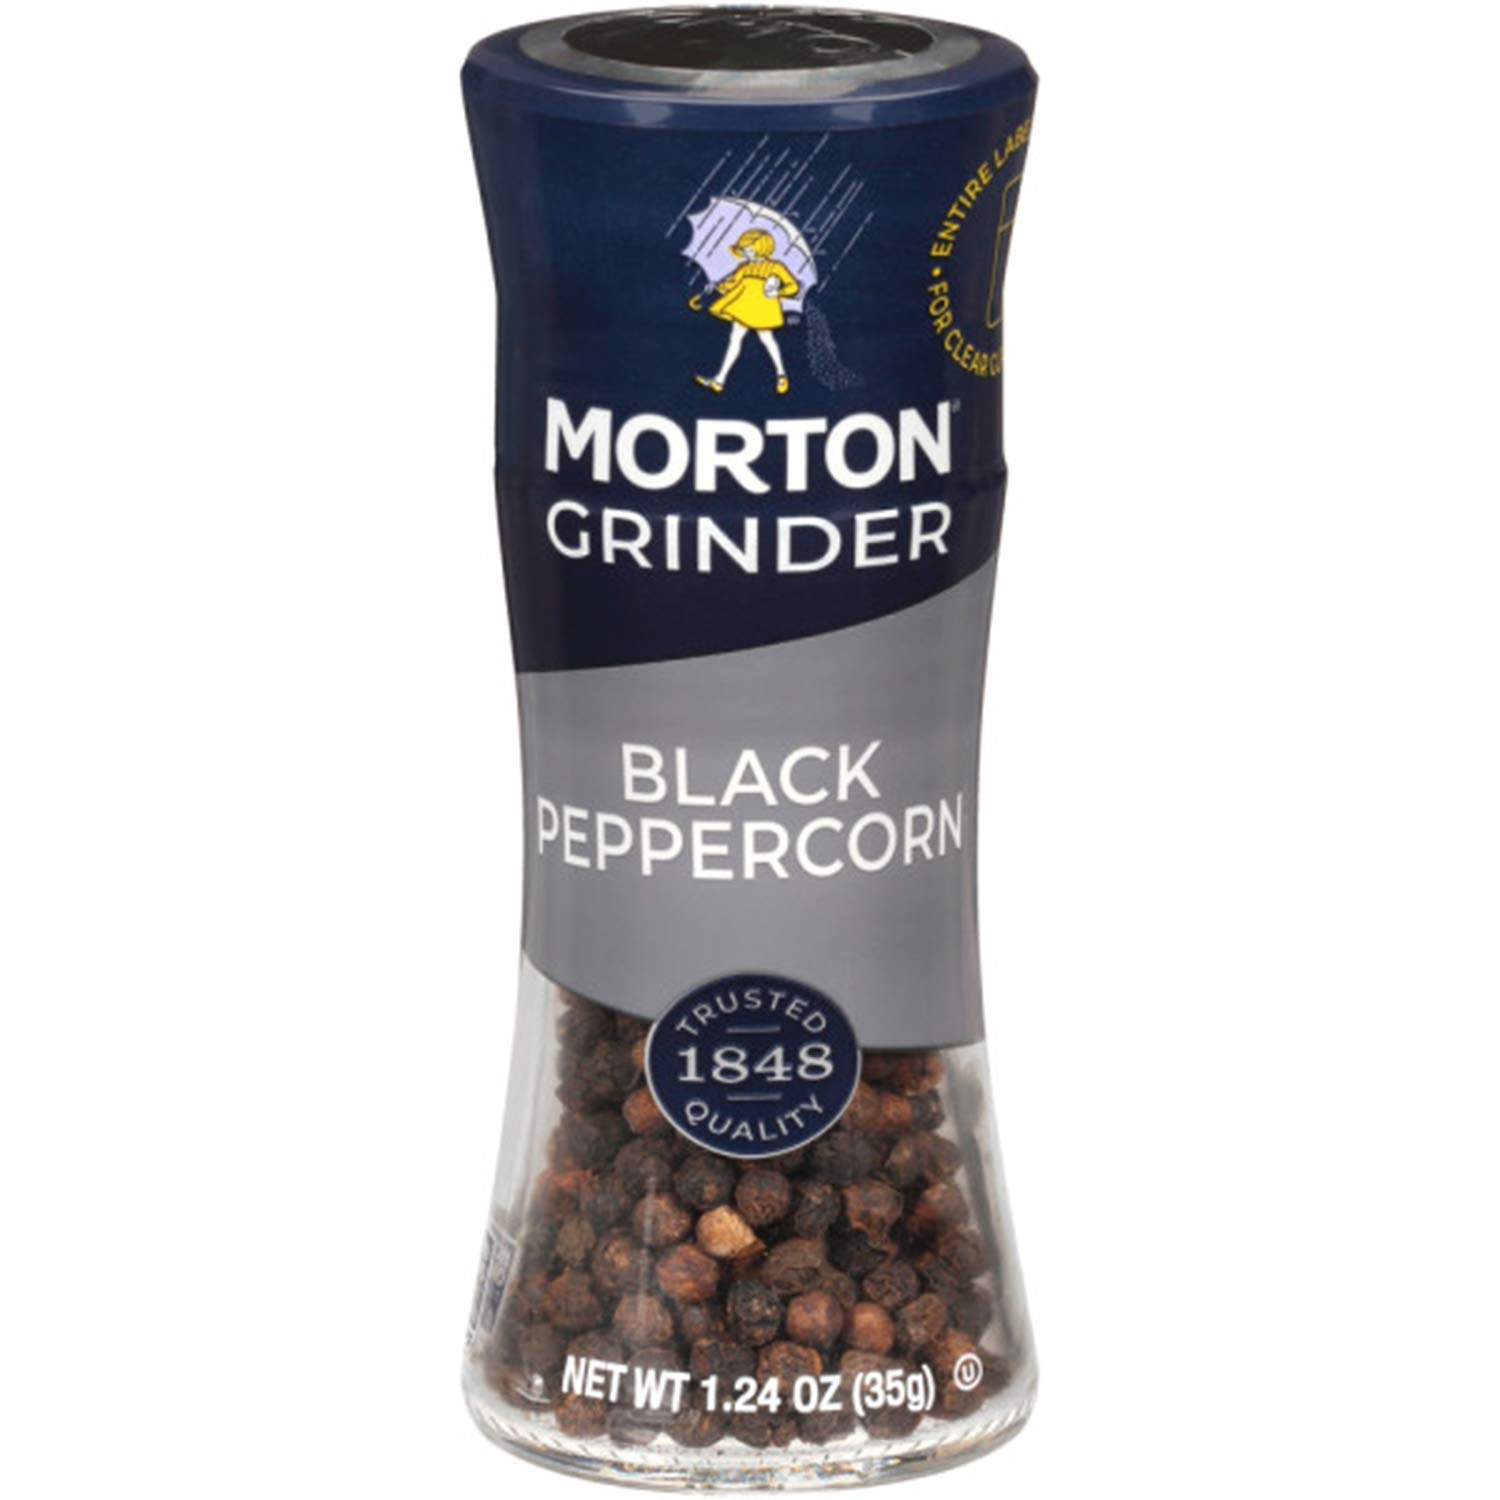
Item Name: Morton Black Peppercorn Grinder, 1.24 Ounce Grinder (Pack of 6)
Bullet Point 1: ON YOUR TABLE FOR GENERATIONS - Morton has been a household staple since 1848
Bullet Point 2: DESIGNED FOR CONVIENCE - Sleek and disposable, the Morton Black Peppercorn Grinder fits perfectly in any kitchen
Bullet Point 3: FROM STOVETOP TO TABLETOP - dress up your meal and your kitchen with Morton grinders
Bullet Point 4: FOR ALL SEASONS - No pun intended! Whether it’s your next dinner party or a night in, Morton has it covered
Bullet Point 5: JUST A TWIST - That’s all it takes. Take your meal to the next level with Morton
Value: 7.44
Unit: ounce

Price: 23.03